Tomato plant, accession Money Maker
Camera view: tilt-top (135 deg); turntable rotation: 120 degrees
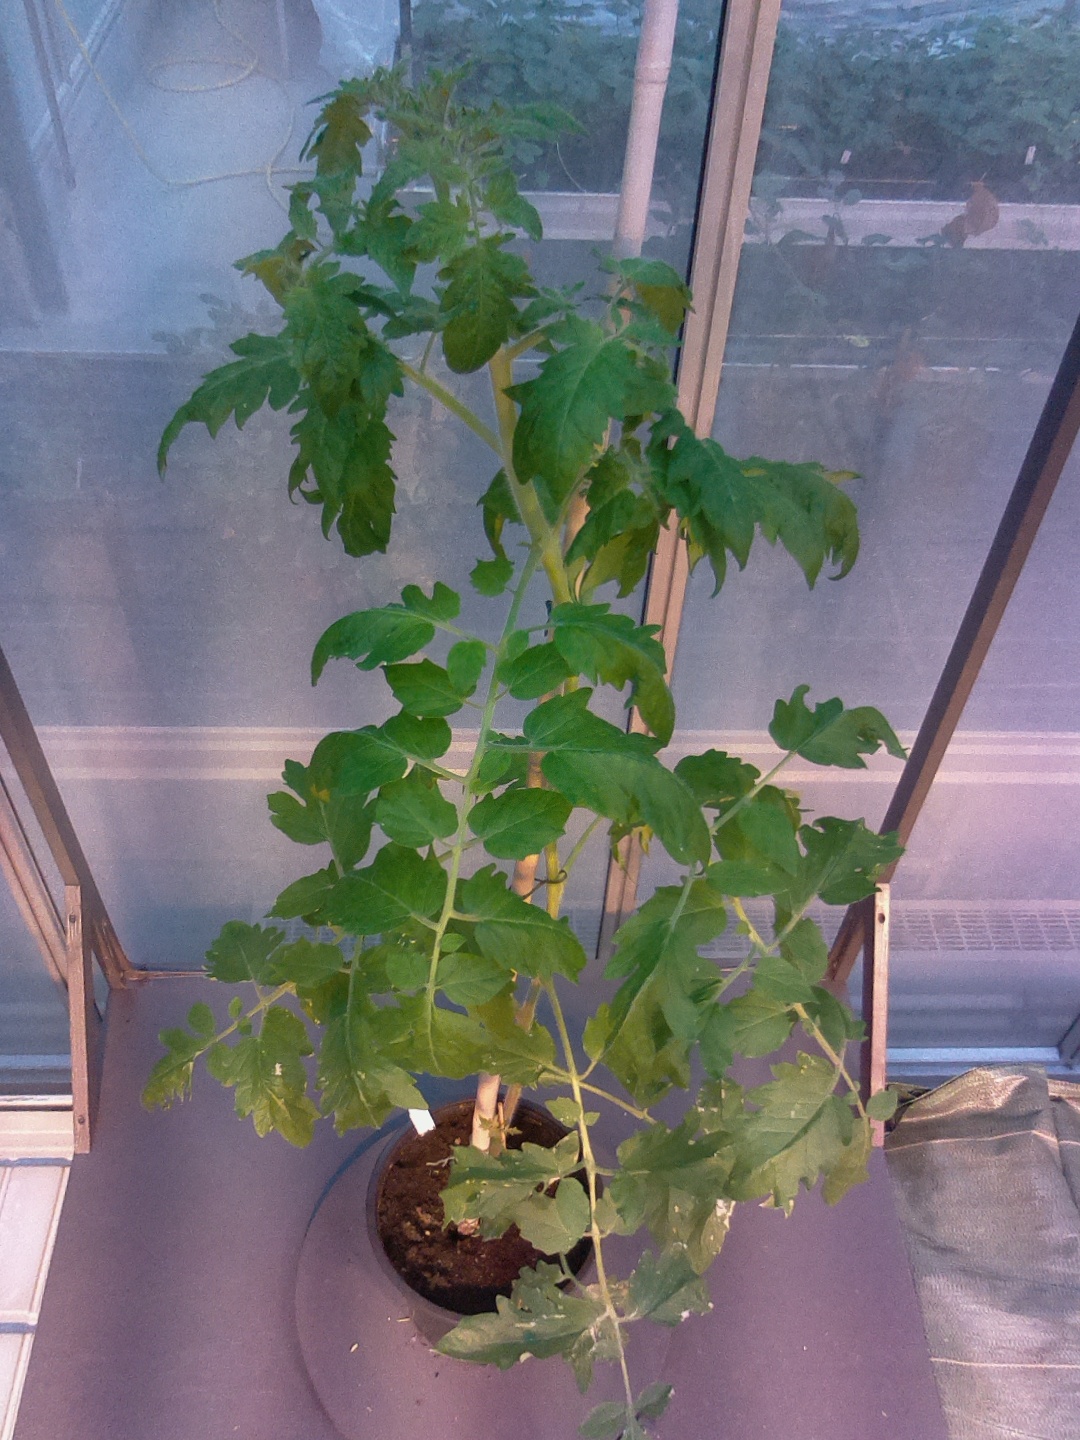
BBCH growth stage 61: 10%-20% of flowers open